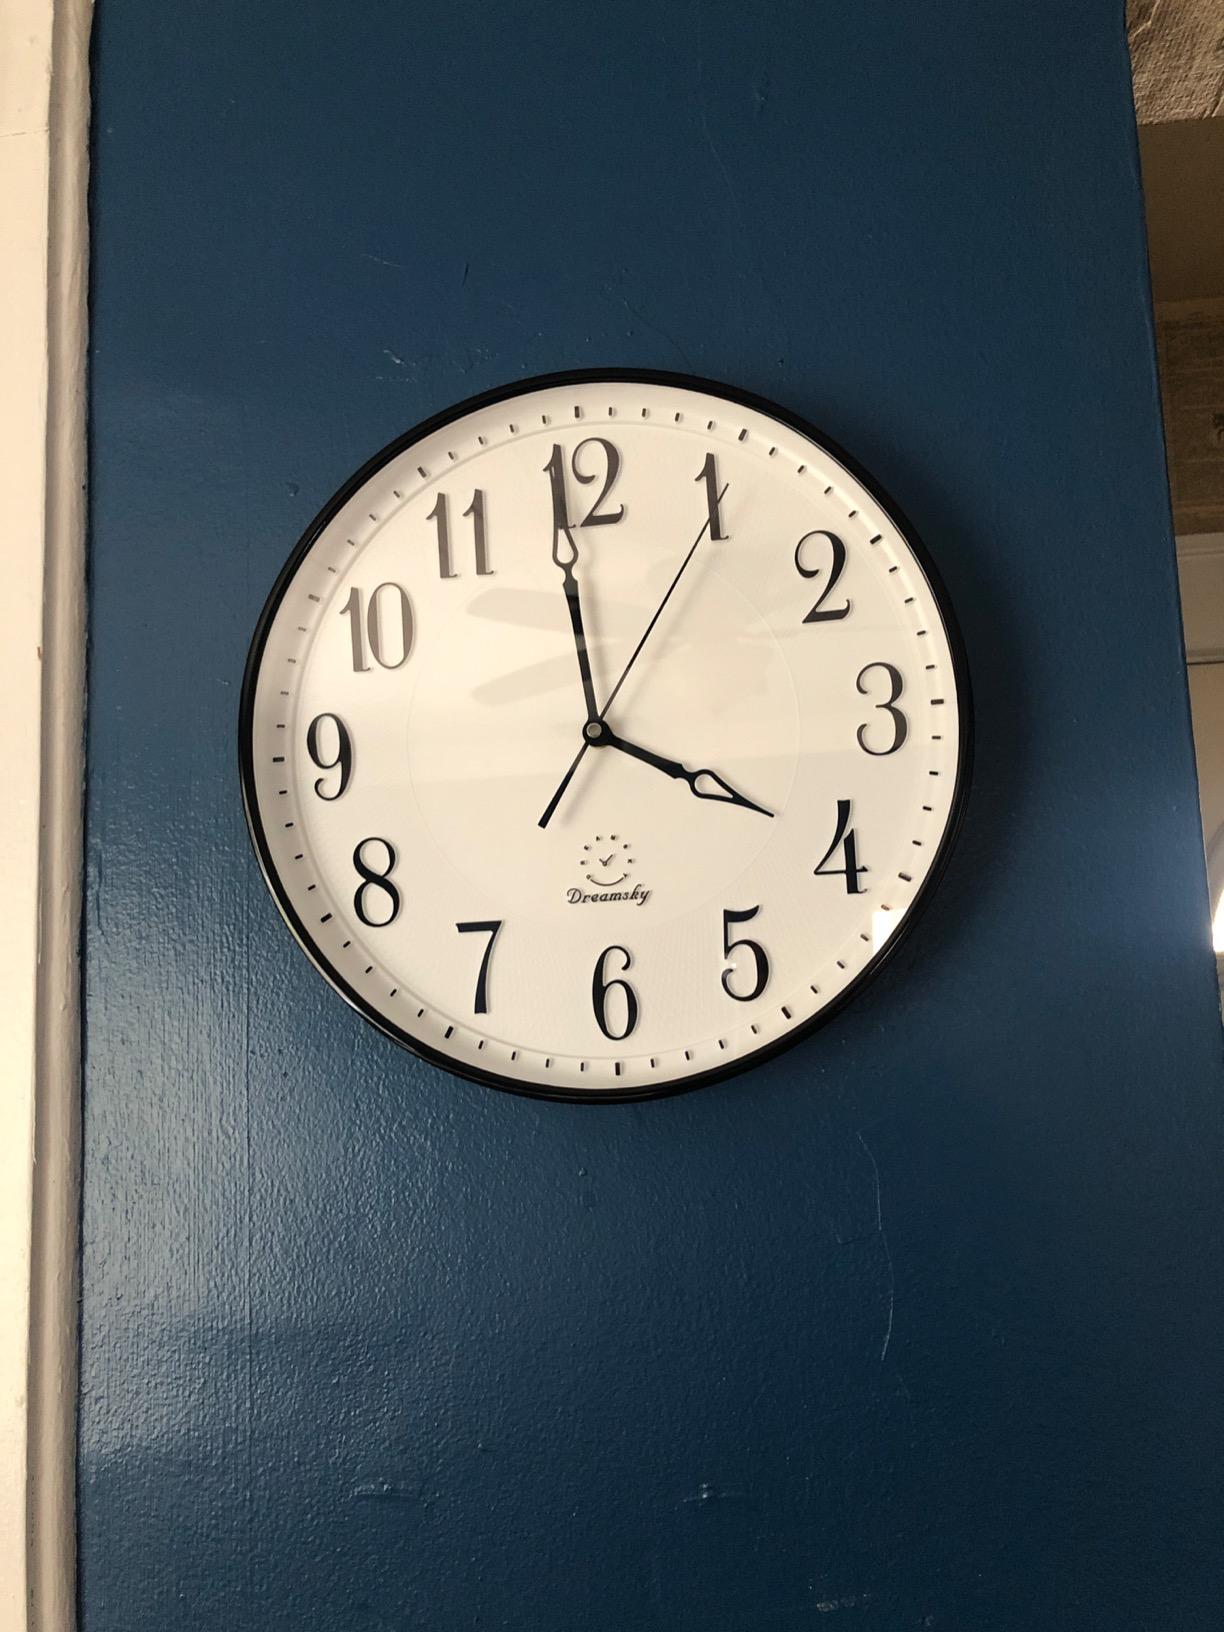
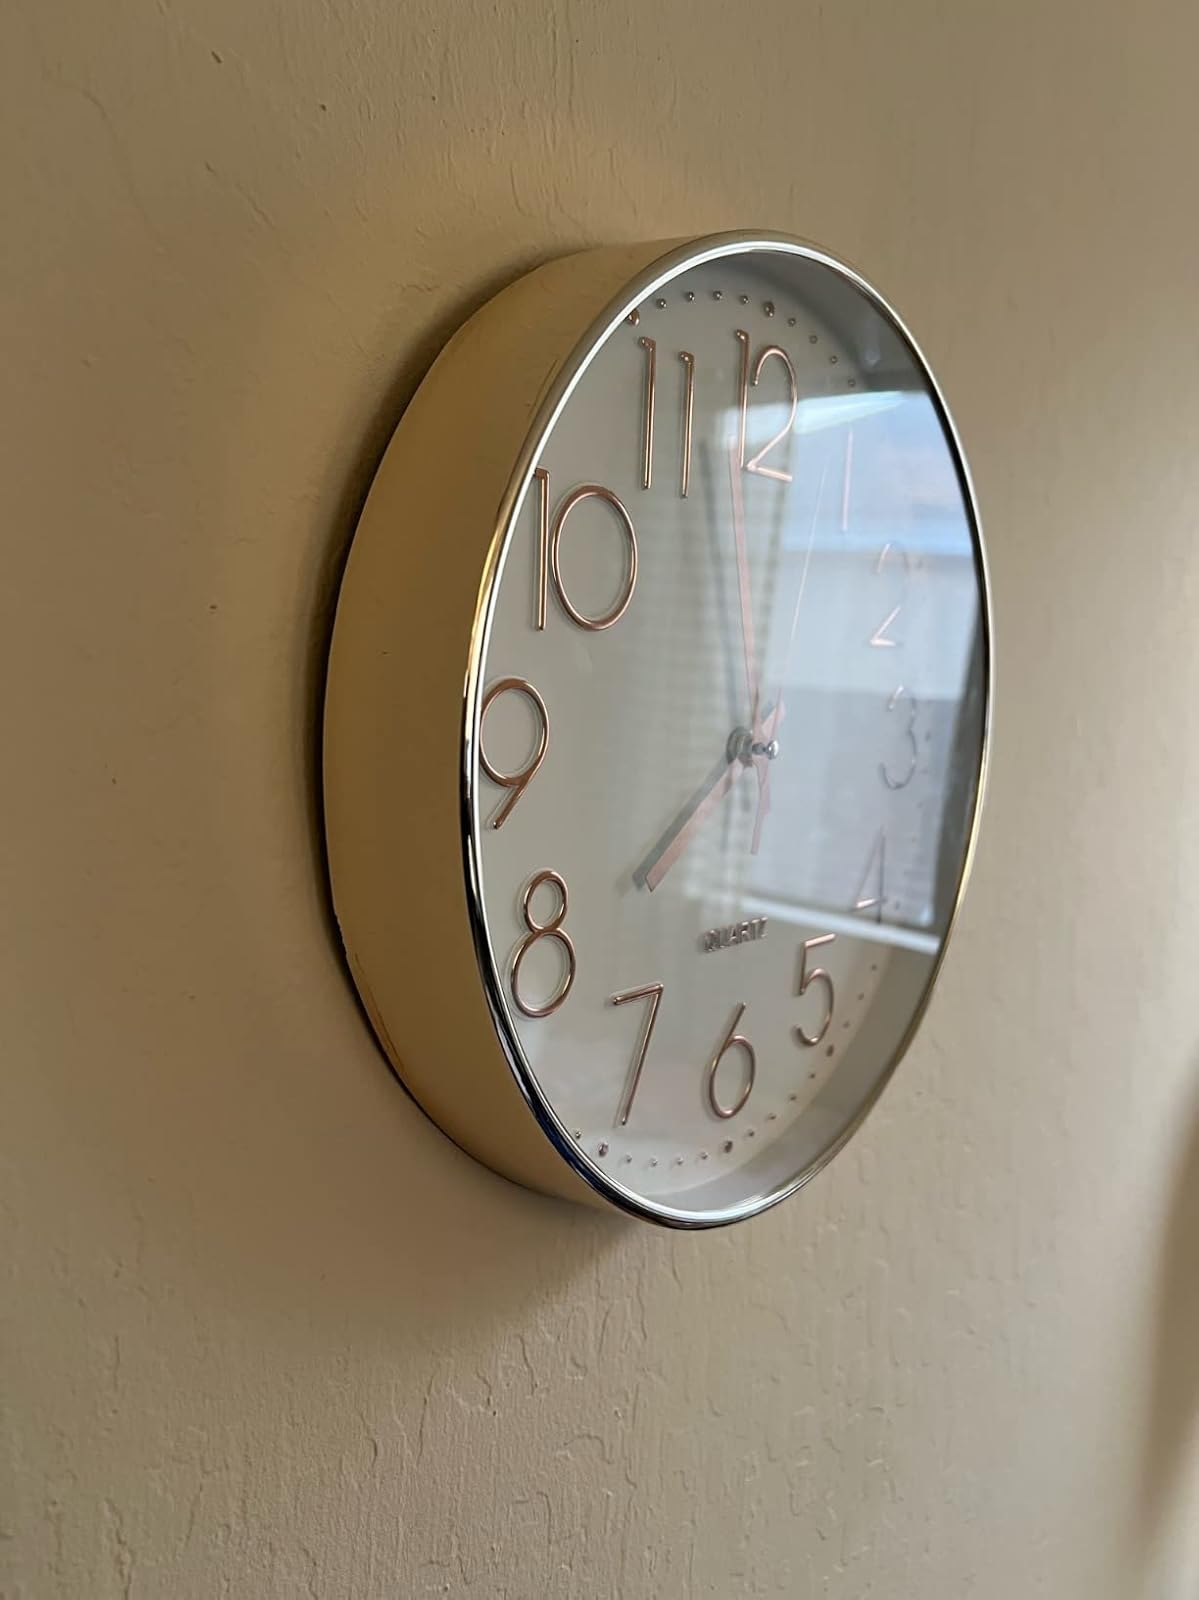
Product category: clock
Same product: no